Eureka, California

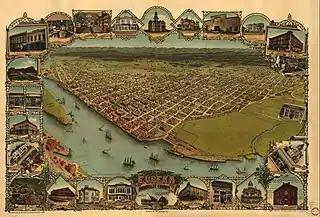
Illustrated map of Eureka (1902)

Eureka's founding and livelihood was and remains linked to Humboldt Bay, the Pacific Ocean, and related industries, especially fishing. Salmon fisheries sprang up along the Eel River as early as 1851, and, within seven years, 2,000 barrels of cured fish and of smoked salmon were processed and shipped out of Humboldt Bay annually from processing plants on Eureka's wharf. In 1858, the first of many ships built in Eureka was launched, beginning an industry that spanned scores of years. The bay is also the site of the West Coast's largest oyster farming operations, which began its commercial status in the nineteenth century. Eureka is the home port to more than 100 fishing vessels (with an all-time high of over 400 in 1981) in two modern marinas which can berth approximately 400 boats within the city limits and at least 50 more in nearby Fields Landing, which is part of Greater Eureka. Area catches historically include, among other species, salmon, tuna, Dungeness crab, and shrimp, with historic annual total fishing landings totaling about in 1981.